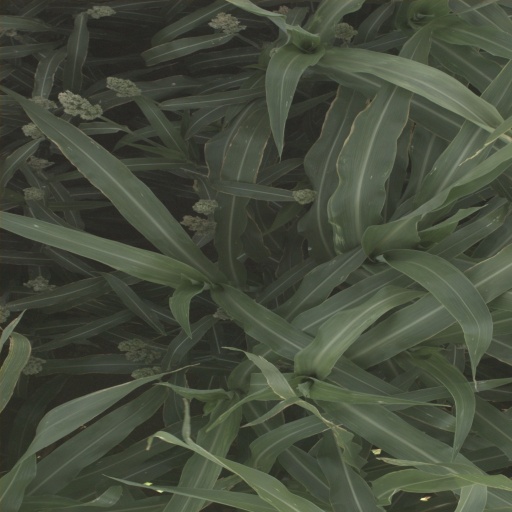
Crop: sorghum